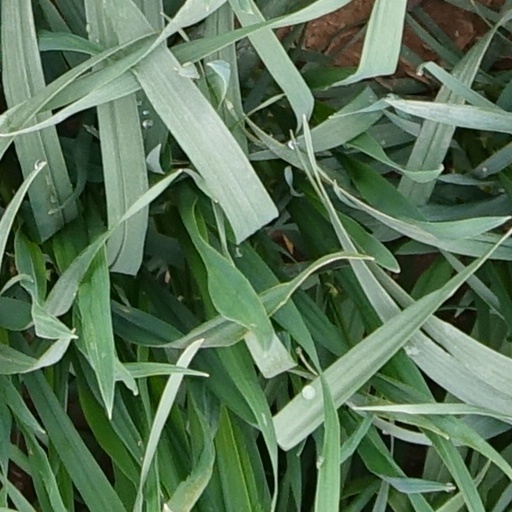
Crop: wheat